Uniforms of the Russian Armed Forces

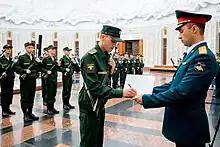
Ground Forces soldiers taking the military oath in the "office" uniform introduced in 2013. Note the officer on the right in the obsolete open-collar tunic which is currently being phased out.

In November 2012, Sergey Shoygu was appointed the Defence Minister of the Ministry of Defence of the Russian Federation. Following his appointment, a number of changes were instituted.